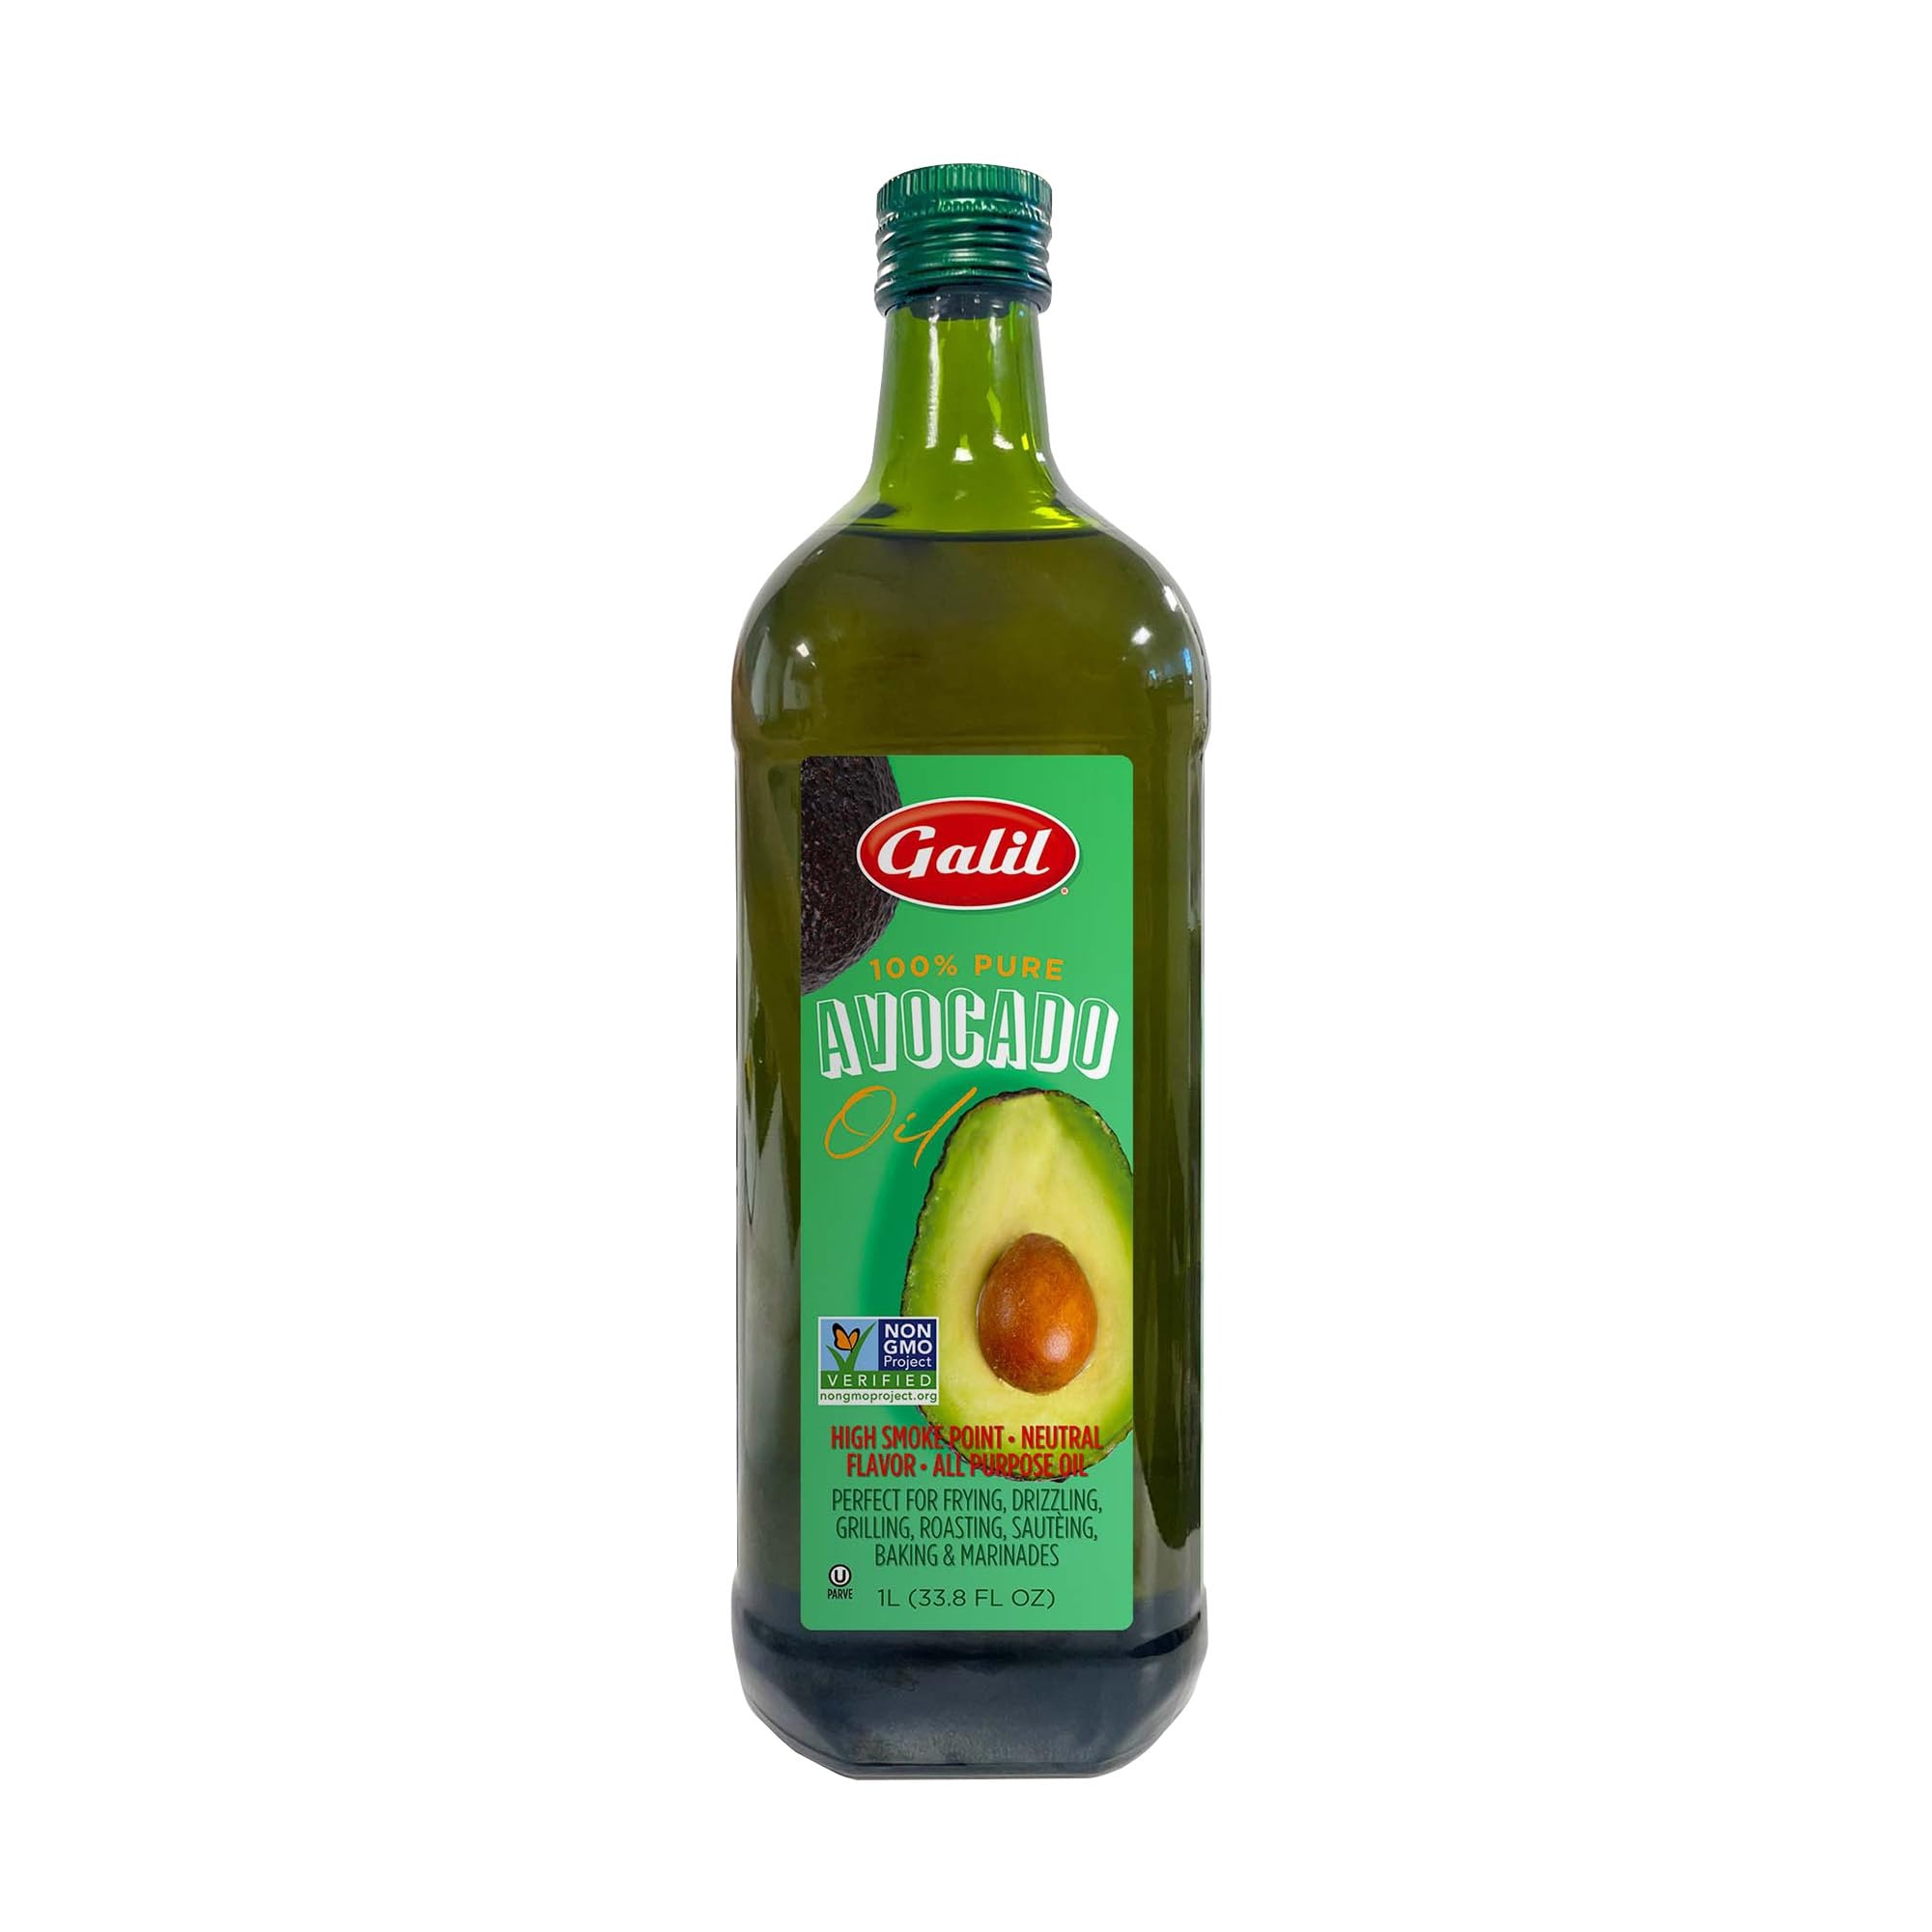
Item Name: Galil 100% Pure Avocado Oil - High Smoke Point 500°F Non-GMO, Vegan, Halal Certified - Perfect for Cooking, Baking, Sautéing, Dressings & Marinades, Rich in Healthy Fats - 1 Liter Glass Bottle
Bullet Point 1: 𝟭𝟬𝟬% 𝗣𝗨𝗥𝗘 𝗔𝗩𝗢𝗖𝗔𝗗𝗢 𝗢𝗜𝗟: Crafted from premium, ripened avocados, this oil is free from additives, preservatives, or blends. Enjoy the natural flavor and health benefits of pure avocado oil in every drop, perfect for all your culinary adventures from cooking to dressing.
Bullet Point 2: 𝗛𝗜𝗚𝗛 𝗦𝗠𝗢𝗞𝗘 𝗣𝗢𝗜𝗡𝗧 𝗢𝗙 𝟱𝟬𝟬°𝗙: With a smoke point of up to 500°F, this avocado oil is ideal for high-heat cooking methods like frying, grilling, and sautéing, while maintaining its rich flavor and nutritional integrity. A versatile and reliable oil for any kitchen task.
Bullet Point 3: 𝗥𝗜𝗖𝗛 𝗜𝗡 𝗛𝗘𝗔𝗟𝗧𝗛𝗬 𝗙𝗔𝗧𝗦: Each serving provides 10 grams of heart-healthy monounsaturated fats, which are known to support cardiovascular health and overall wellness. Avocado oil is a great source of good fats to incorporate into a balanced, health-conscious diet.
Bullet Point 4: 𝗧𝗜𝗡𝗧𝗘𝗗 𝗚𝗟𝗔𝗦𝗦 𝗕𝗢𝗧𝗧𝗟𝗘 𝗣𝗥𝗢𝗧𝗘𝗖𝗧𝗜𝗢𝗡: Packaged in a tinted glass bottle to shield the oil from light exposure, ensuring long-lasting freshness, flavor retention, and maximum health benefits. The glass also adds an extra layer of purity and safety to your cooking experience.
Bullet Point 5: 𝗩𝗘𝗚𝗔𝗡 𝗔𝗡𝗗 𝗛𝗔𝗟𝗔𝗟 𝗖𝗘𝗥𝗧𝗜𝗙𝗜𝗘𝗗: Our 1L avocado oil is Non-GMO Project Verified, vegan-friendly, and Halal certified, making it a perfect choice for various dietary preferences and restrictions. Enjoy a clean, healthy oil that suits a wide range of lifestyles and needs.
Product Description: <p>Galil Avocado Oil is the perfect addition to your kitchen, made from 100% pure, ripe avocados with no additives or blends. This versatile oil features a high smoke point of 500&deg;F, making it ideal for all types of cooking&mdash;from frying and grilling to saut&eacute;ing and baking. With a neutral flavor, it enhances your dishes without overpowering them, letting the natural taste of your ingredients shine through.</p> <p>Rich in heart-healthy monounsaturated fats, this oil supports overall wellness while adding a nutritious boost to your meals. Whether you're drizzling it over salads, using it in dressings or marinades, or cooking at high temperatures, Galil Avocado Oil delivers consistently great results.</p> <p>Packaged in a tinted glass bottle to protect the oil from light and preserve its flavor and freshness, Galil Avocado Oil ensures the highest quality in every use. It's Non-GMO Project Verified, vegan, and Halal certified, making it a clean, healthy option for a variety of dietary needs. Elevate your cooking with the rich benefits and clean flavor of Galil Avocado Oil.</p> <p><strong>Features:</strong></p> <ul> <li>100% pure avocado oil, no additives or blends</li> <li>High smoke point of 500&deg;F for versatile cooking</li> <li>Rich in heart-healthy monounsaturated fats</li> <li>Neutral flavor enhances dishes without overpowering them</li> <li>Packaged in a tinted glass bottle for freshness</li> <li>Non-GMO, vegan, and Halal certified</li> </ul>
Value: 1.0
Unit: Count

Price: 22.99